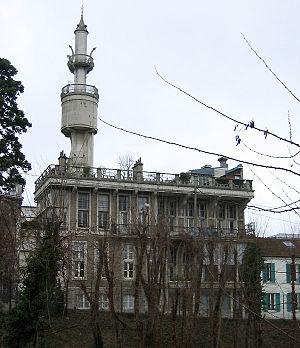
François Benjamin Hennebique, né le 25 avril 1842 à Neuville-Saint-Vaast et mort le 7 mars 1921 à Paris, est un ingénieur français, auteur de brevets pour des systèmes constructifs en béton armé.
Bourg-la-Reine est une commune française du département des Hauts-de-Seine en région Île-de-France, dans l'arrondissement d'Antony, au sud de Paris.
Si les ingénieurs ont beaucoup contribué au développement des bétons de ciment, l'idée d'y intégrer des armatures en acier revient à un garde champêtre et à un jardinier. De même, la mise au point du ciment moderne revient à Louis Vicat, mais Égyptiens et Romains utilisaient déjà des liants pour la construction.